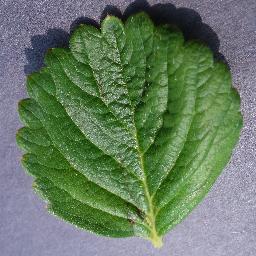
Label: Strawberry___healthy